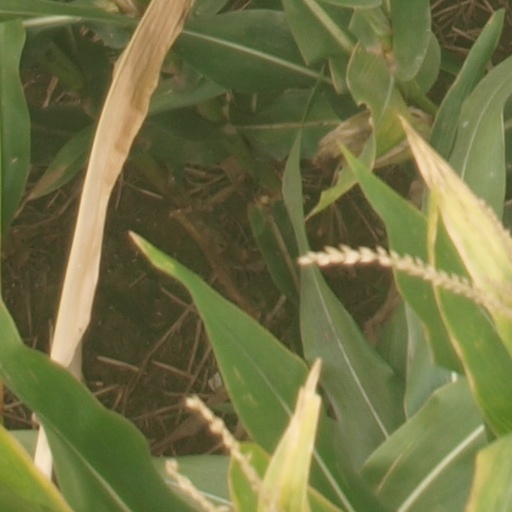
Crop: maize; corn